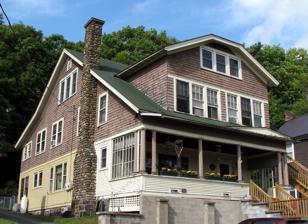
Building: Jennings Cottage
Country: United States of America
Year built: 1897
Historic house in New York, United States United States historic place Jennings Cottage U.S. National Register of Historic Places Jennings Cottage, September 2008 Show map of New York Show map of the United States Location 16 Marshall St., Saranac Lake , Harrietstown, New York , U.S. Coordinates 44°19′51″N 74°7′50″W / 44.33083°N 74.13056°W / 44.33083; -74.13056 Area less than one acre Built 1897 Architectural style Bungalow/Craftsman MPS Saranac Lake MPS NRHP reference No. 92001419 Added to NRHP November 6, 1992 Jennings Cottage is a historic cure cottage located at Saranac Lake in the town of Harrietstown , Franklin County, New York .  It was built about 1897 and modified in 1923 to its present form.  It is a bungalow style dwelling with a broad, low pitched gable roof with exposed rasters and a large cobblestone chimney.  It features a large two story gable roof dormer over a full inset front verandah supported by Doric order columns.  It was operated as a commercial boarding cottage . It was listed on the National Register of Historic Places in 1992. References